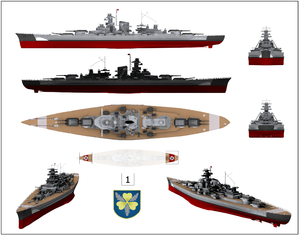
Bismarck (slagskib)
Model af Bismarck bemalet til Operation Rheinübung
Bismarck var et tysk slagskib under 2. verdenskrig. Det var opkaldt efter den tyske rigskansler Otto von Bismarck og var et af sin tids største krigsskibe. Det er kendt for at have sænket den britiske slagkrydser HMS Hood og for den efterfølgende jagt, der førte til, at Bismarck sank kun tre dage senere.